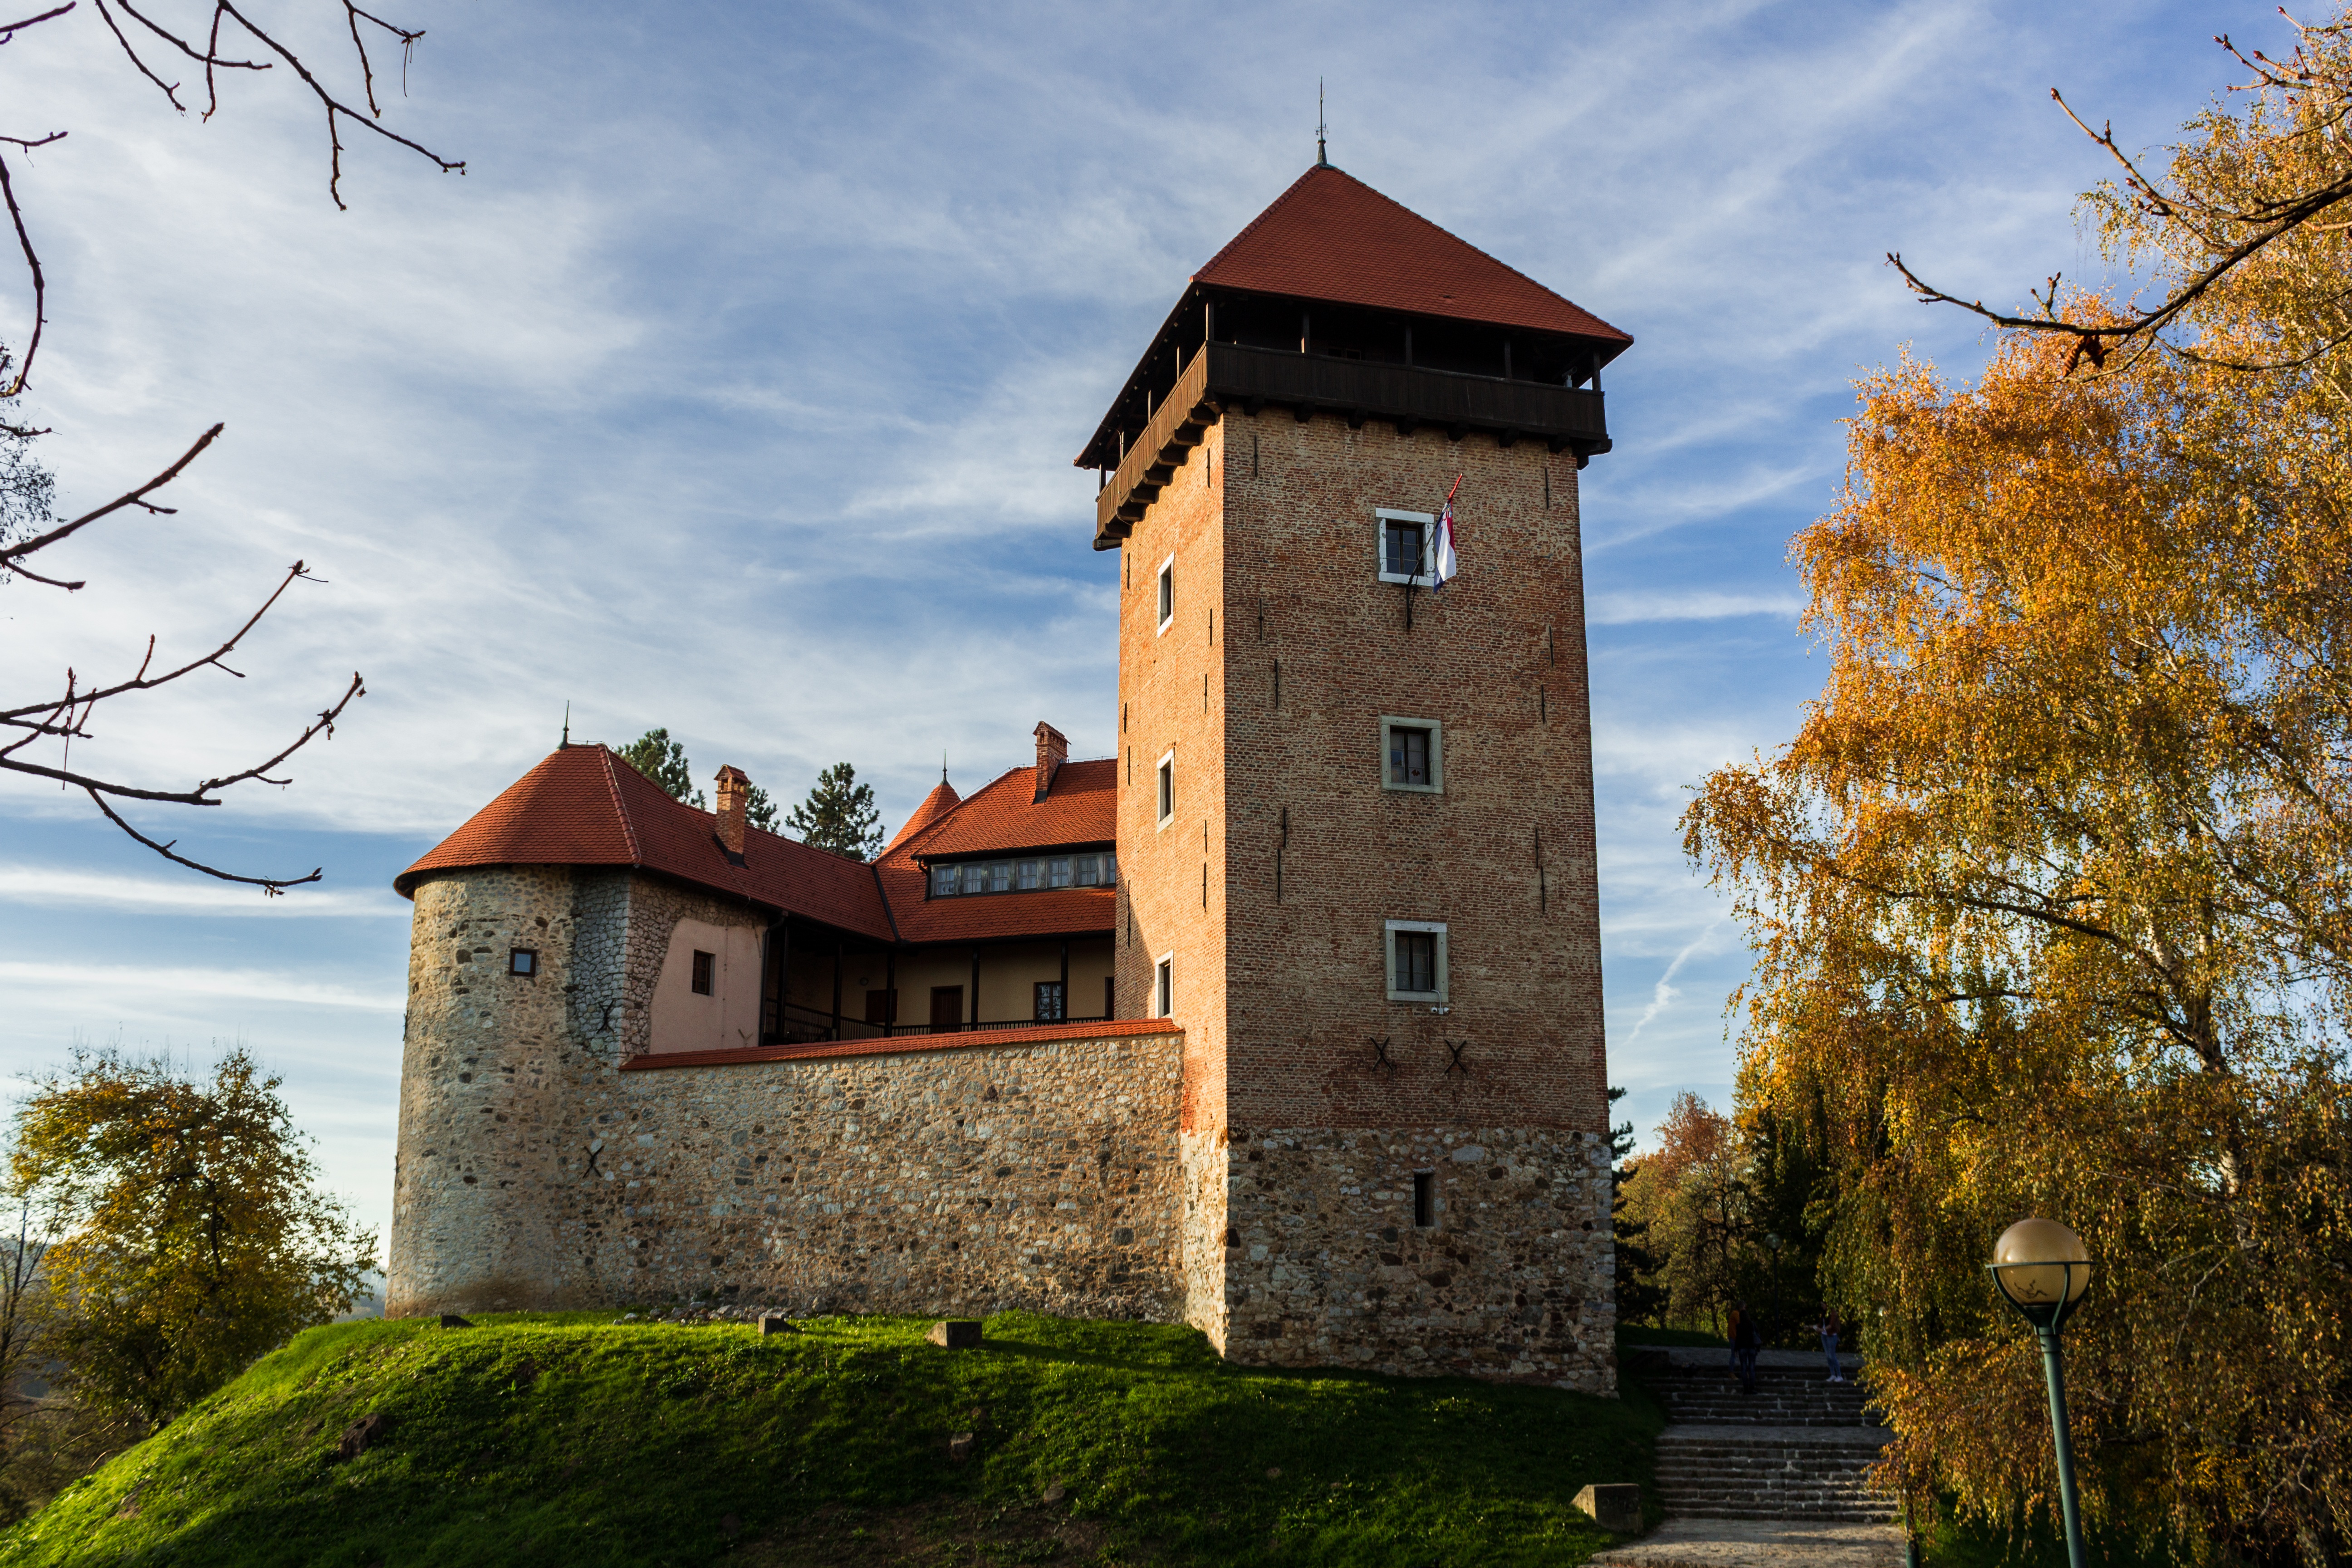
hill, building, chateau, palace, old, village, europe, tower, autumn, castle, church, chapel, fortification, place of worship, medieval, fortress, croatia, monastery, fort, historical, estate, rural area, water castle, karlovac, dubovac